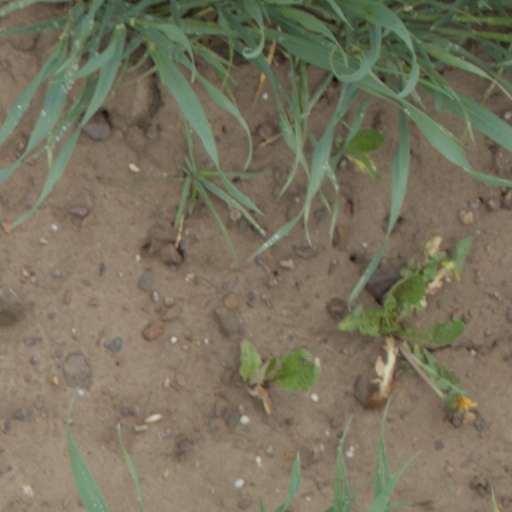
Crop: wheat